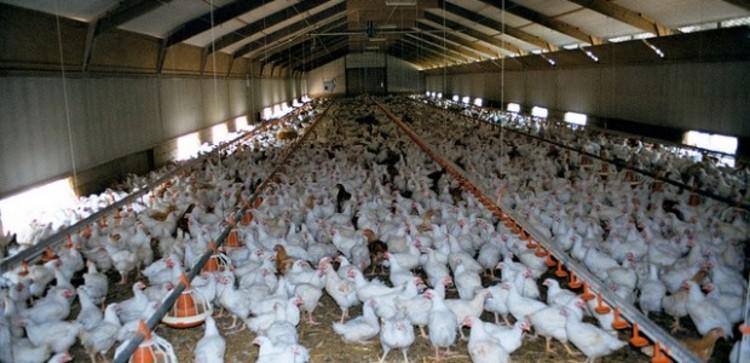
Ufugaji wa kuku wa kisasa. Kuku wote wana rangi nyeupe, ni wengi sana ambao hawawezi kuhesabika kwa idadi, wapo kwenye banda lililofungwa na kuezekwa vizuri, mwanga upo wa kutosha. Kuna chakula wanapewa, wametengwa kwenye makundi tofauti kulingana na huduma wanazopatiwa.